Wyn Davies (conductor)

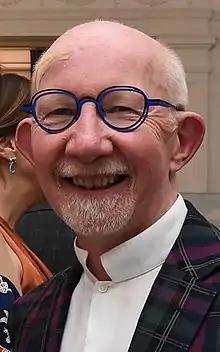
Davies in 2018

Wyn Davies (born 8 May 1952 in Gowerton, Wales) is a Welsh conductor.